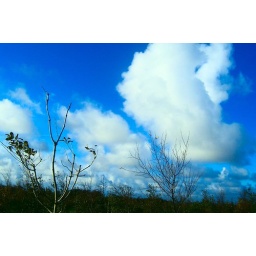
Bare trees under an autumn sky